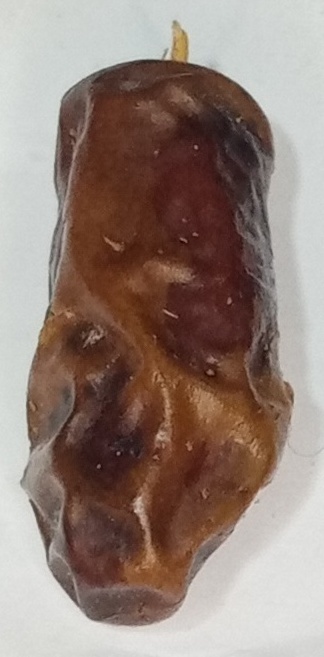
Variety: gajar
Size: medium
Grade: grade-3